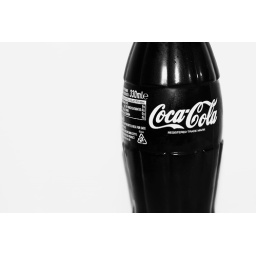
Nothing special, a glass bottle of Coca-Cola against a wall